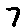
Label: 7